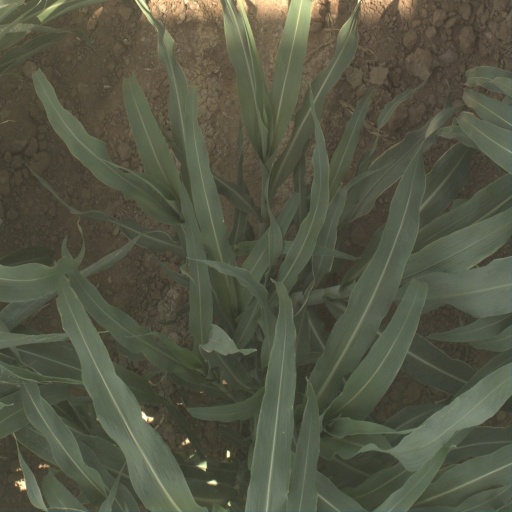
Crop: sorghum